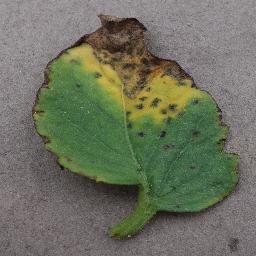
Label: Tomato___Bacterial_spot